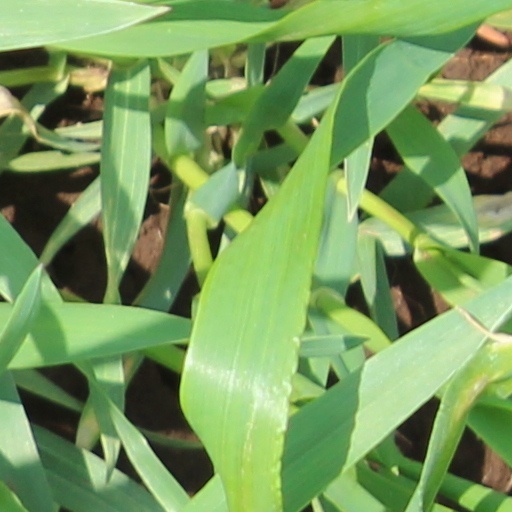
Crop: wheat